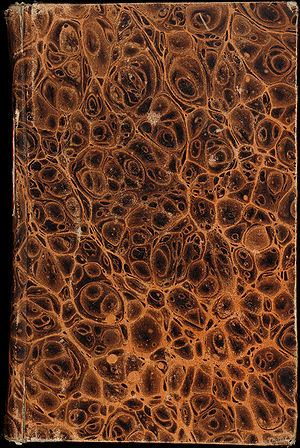
Papirmarmorering
Papirmarmorering udføres for at dekorere papir så det får en vis lighed med marmor. Det er hyppigt anvendt inden for bogfremstilling til udsmykning af især de to forsatsblade der for og bag forbinder bogblokken med bogens omslag eller bogbindet. Et eller flere af bogens tre snit - over-, under- og forsnit - kan også marmoreres, forgyldes eller bestænkes med farve, 'sprænges'.